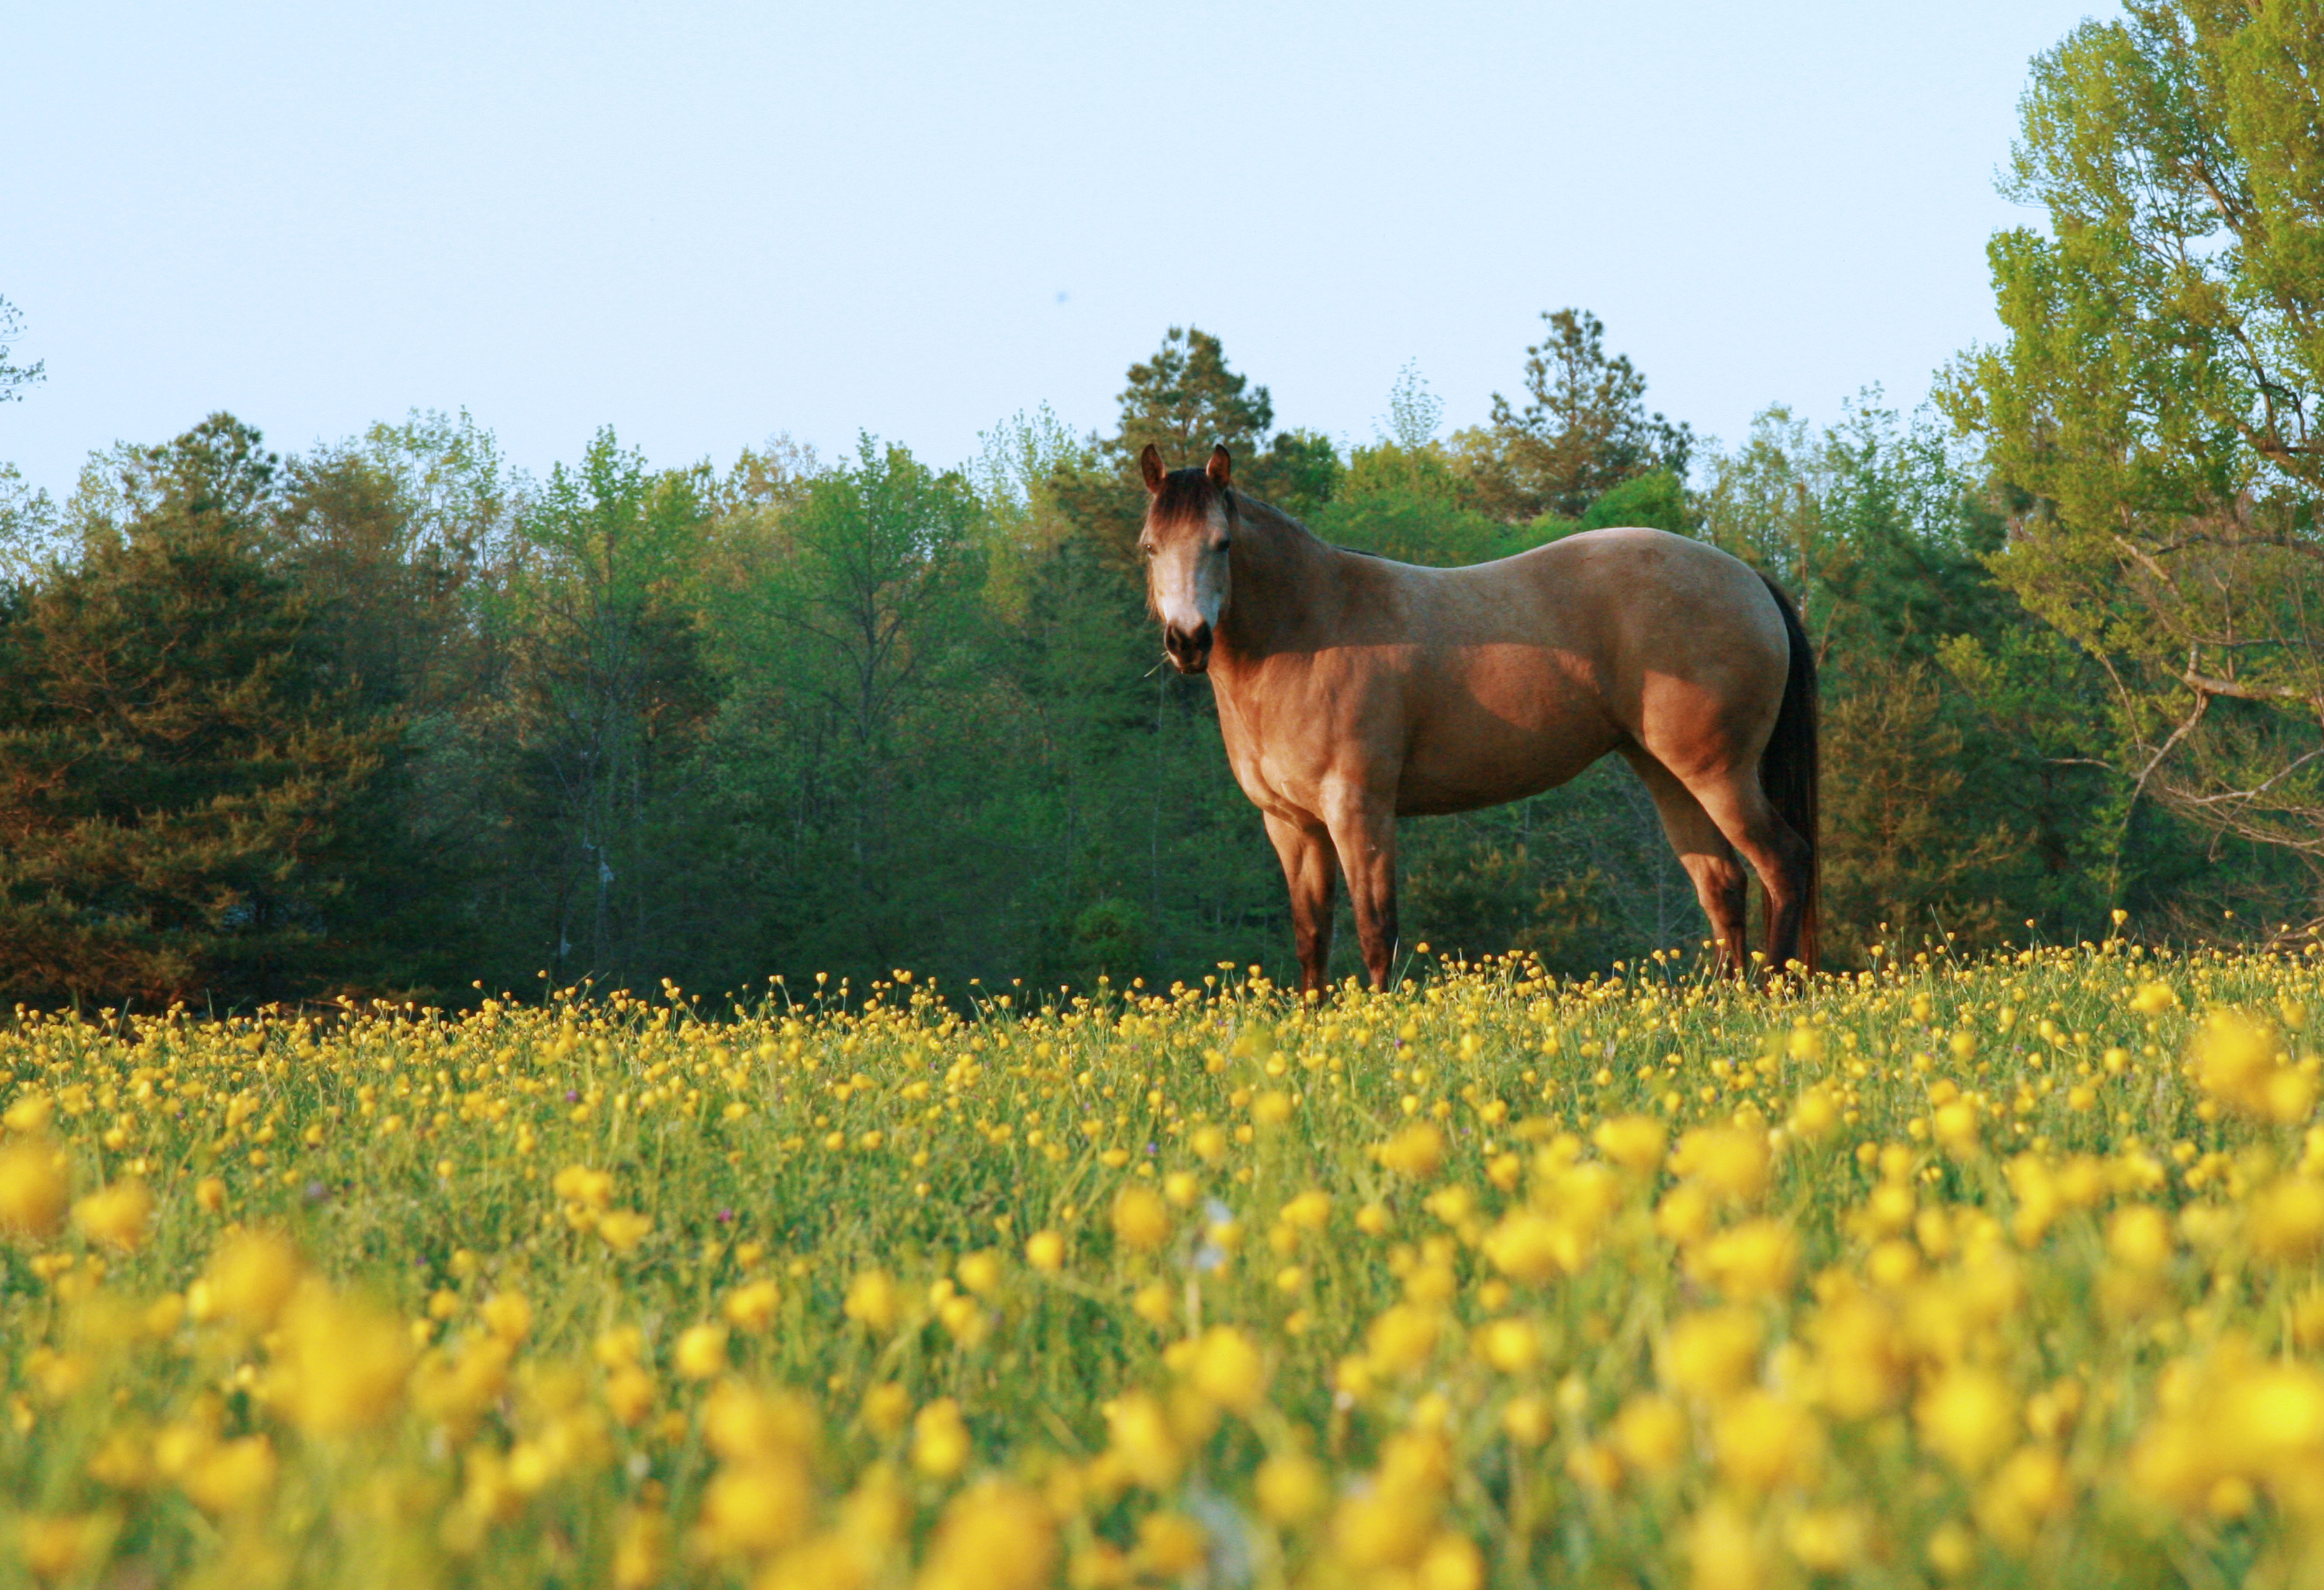
landscape, nature, grass, plant, field, farm, lawn, meadow, prairie, countryside, flower, rural, herd, pasture, grazing, ranch, horse, stallion, plain, equine, outdoors, grassland, mare, habitat, ecosystem, steppe, rural area, natural environment, horse like mammal, mustang horse